Joe R. Pool

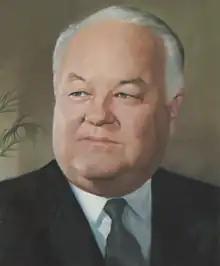
Joe R. Pool

In the 1960 Congressional reapportionment, Texas received an additional U.S. House seat, but the districts were not redrawn and an at-large seat was created by the legislature. Pool won the Democratic nomination and defeated the Republican in the general election to serve in the Eighty-eighth Congress. He was also re-elected at-large to the Eighty-ninth Congress in 1964.